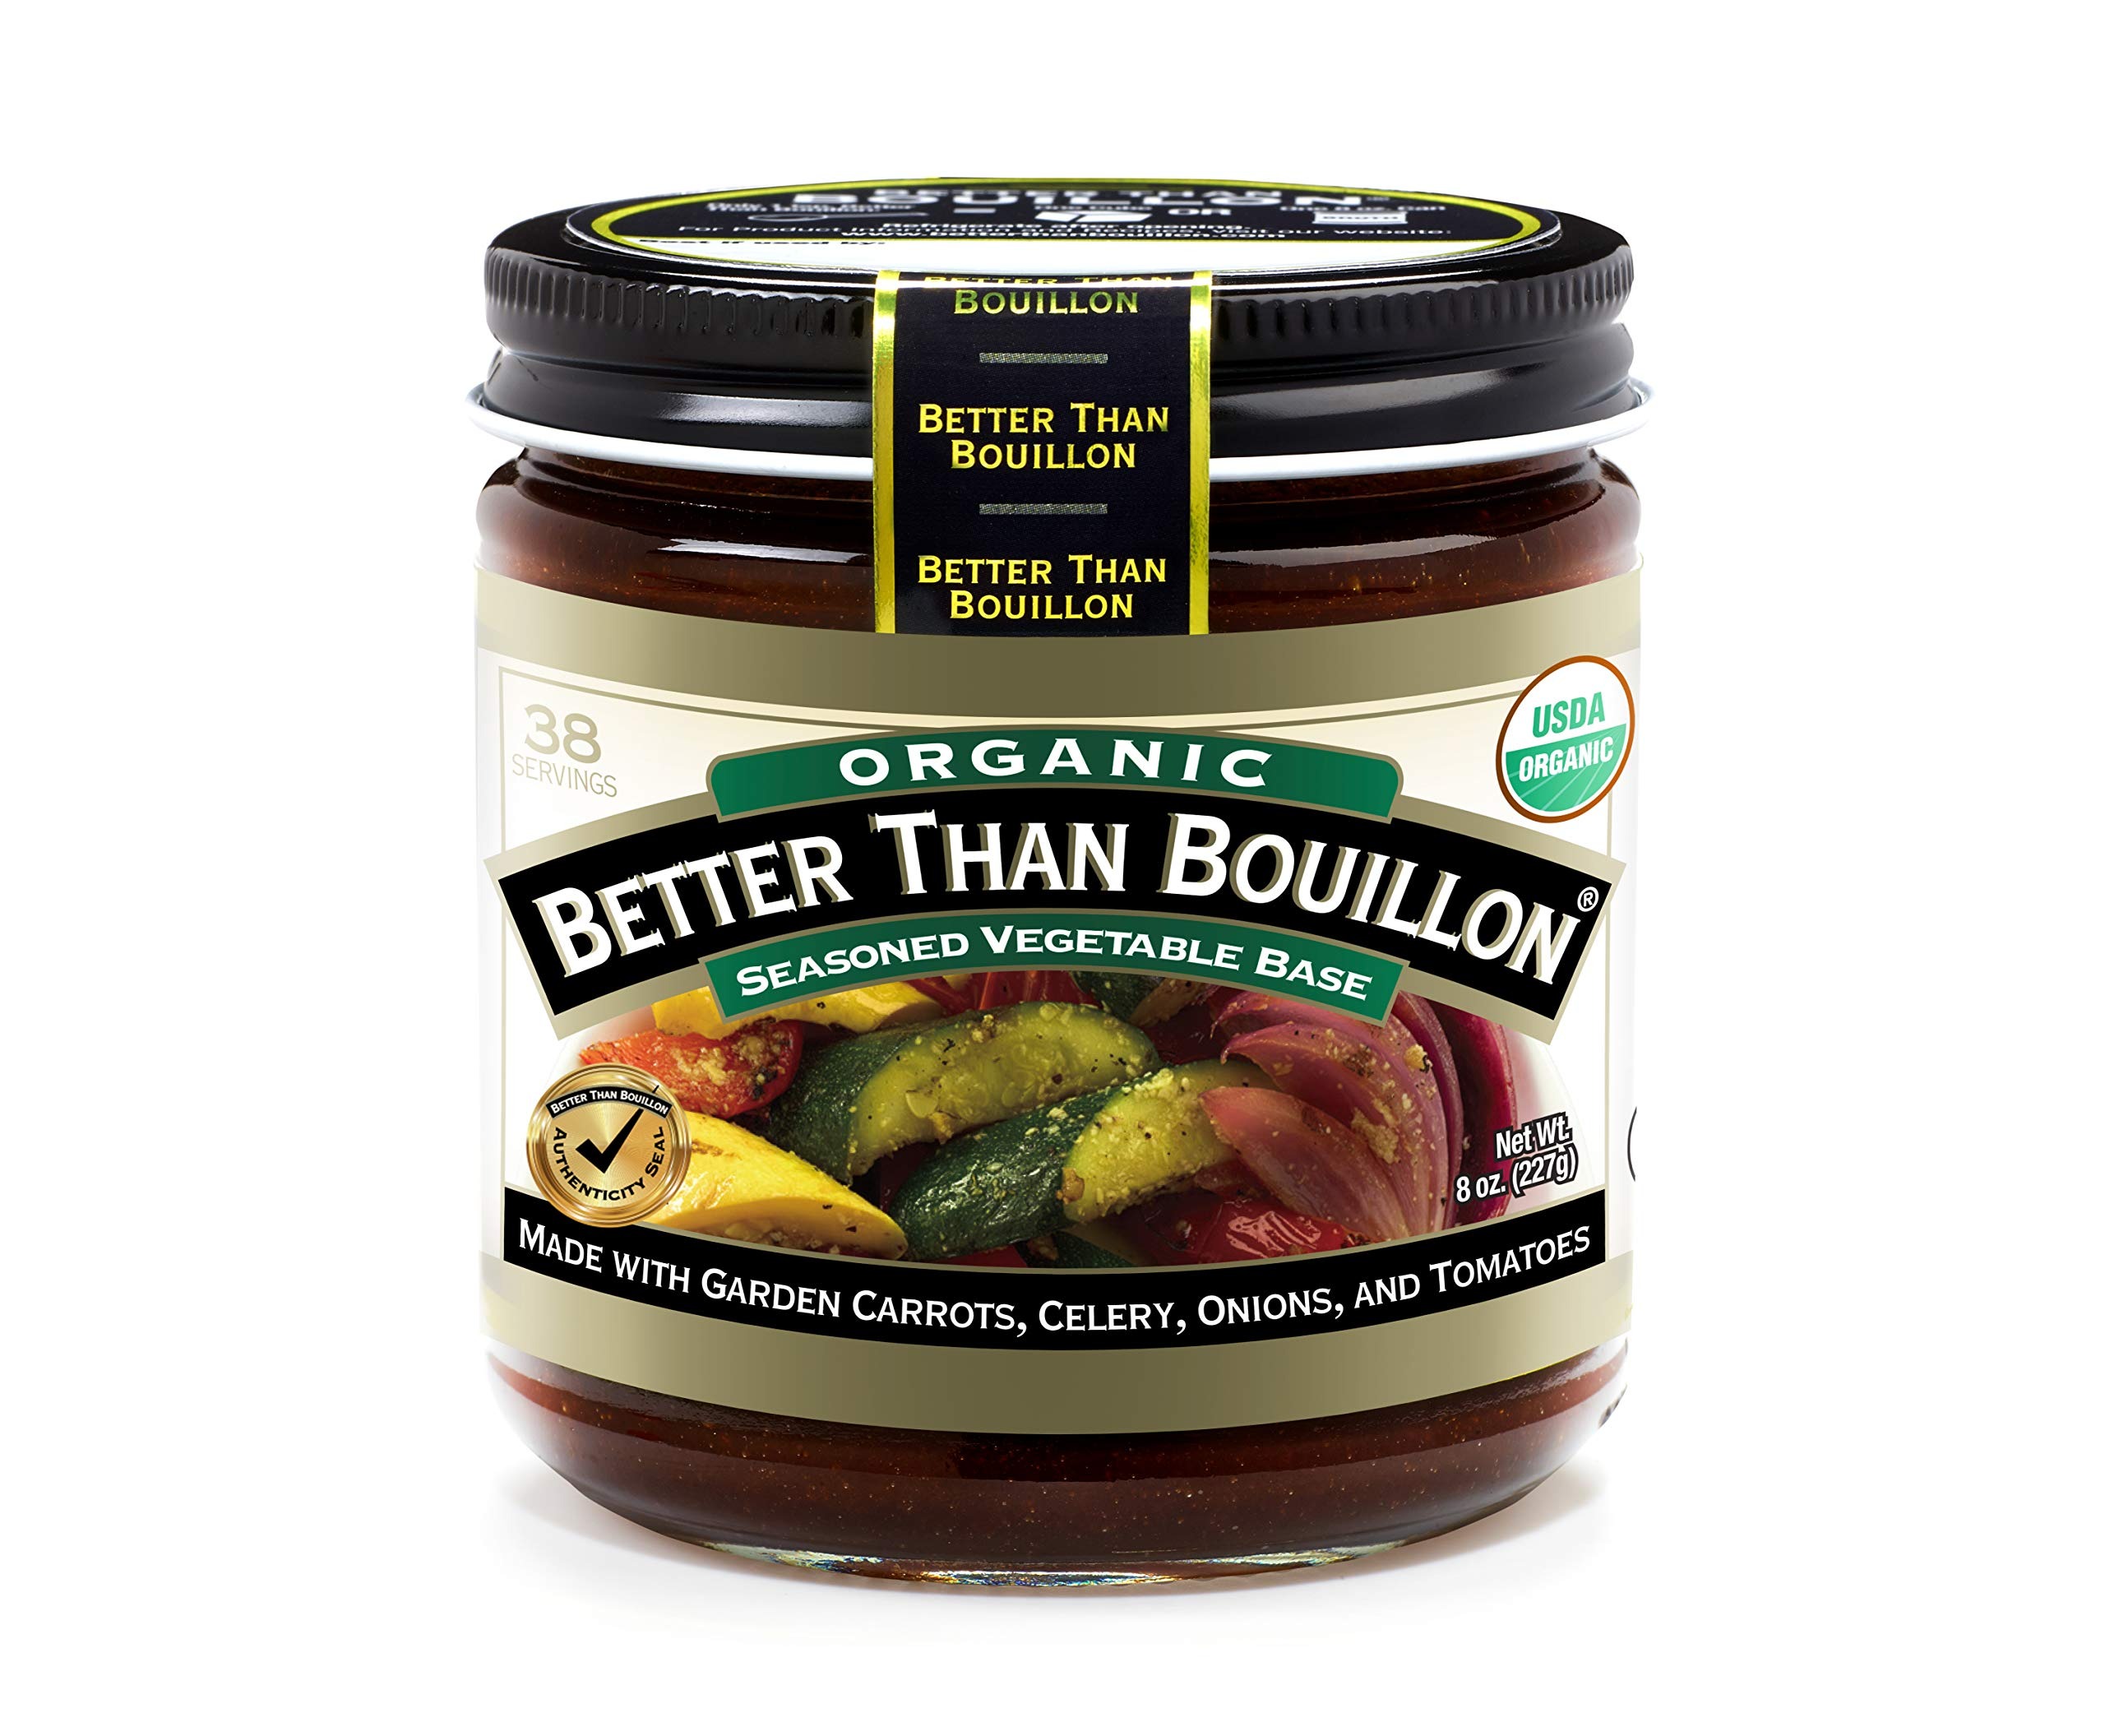
Item Name: Better Than Bouillon Organic Vegetable Base 8 oz (Pack of 1)
Bullet Point: Better Than Bouillon Organic Vegetable Base 8 oz
Product Description: Better Than Bouillon Organic Vegetable Base 8 oz (Pack of 1). There’s nothing better than big flavors and cooked-all-day taste in your favorite meals. Well, except maybe getting that taste without actually taking all day. That’s where Better Than Bouillon comes in. We’re a paste, a base, a flavor enhancer, a kitchen shortcut, a secret seasoning and pretty much whatever you want us to be. We don’t really like labels – except the ones on our jar. Unlike blocks or cubes, Better Than Bouillon makes it easy to add just the right amount of flavor to your dish. We use only premium ingredients across a full range of bases, so you can get creative with soups, pasta, rice, meats, vegetables and more. Find your favorite flavor today – and no matter what you’re making, make it better. Better Than Bouillon is a brand of Southeastern Mills – a fourth-generation family business located in Rome, Georgia, and a valued supplier to the food industry, serving a national customer base.
Value: 8.0
Unit: Ounce

Price: 11.29